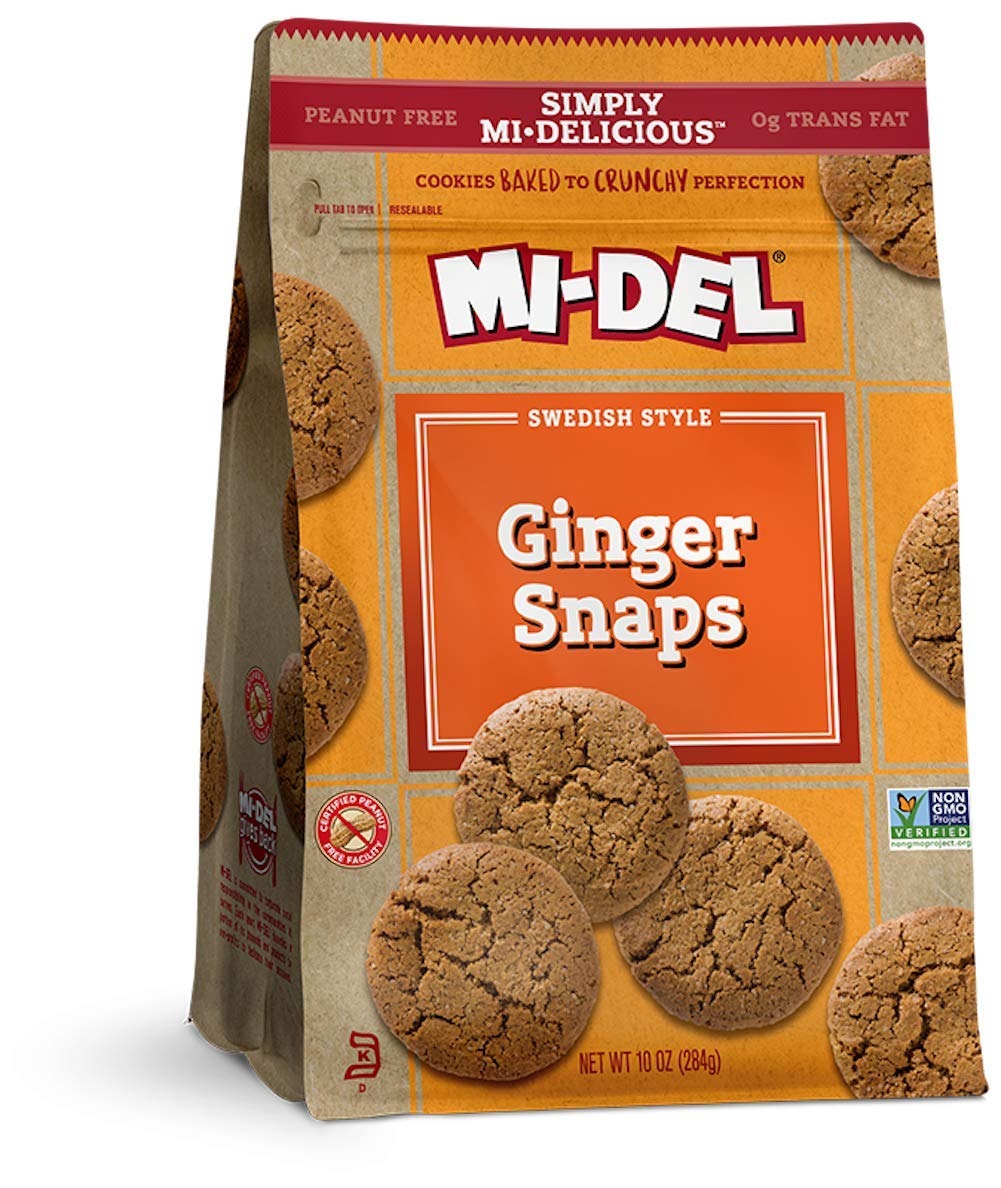
Item Name: Mi-Del Ginger Snaps 10 oz
Bullet Point: Made with organic unbleached wheat flour, molasses, and ginger
Value: 10.0
Unit: Ounce

Price: 10.24